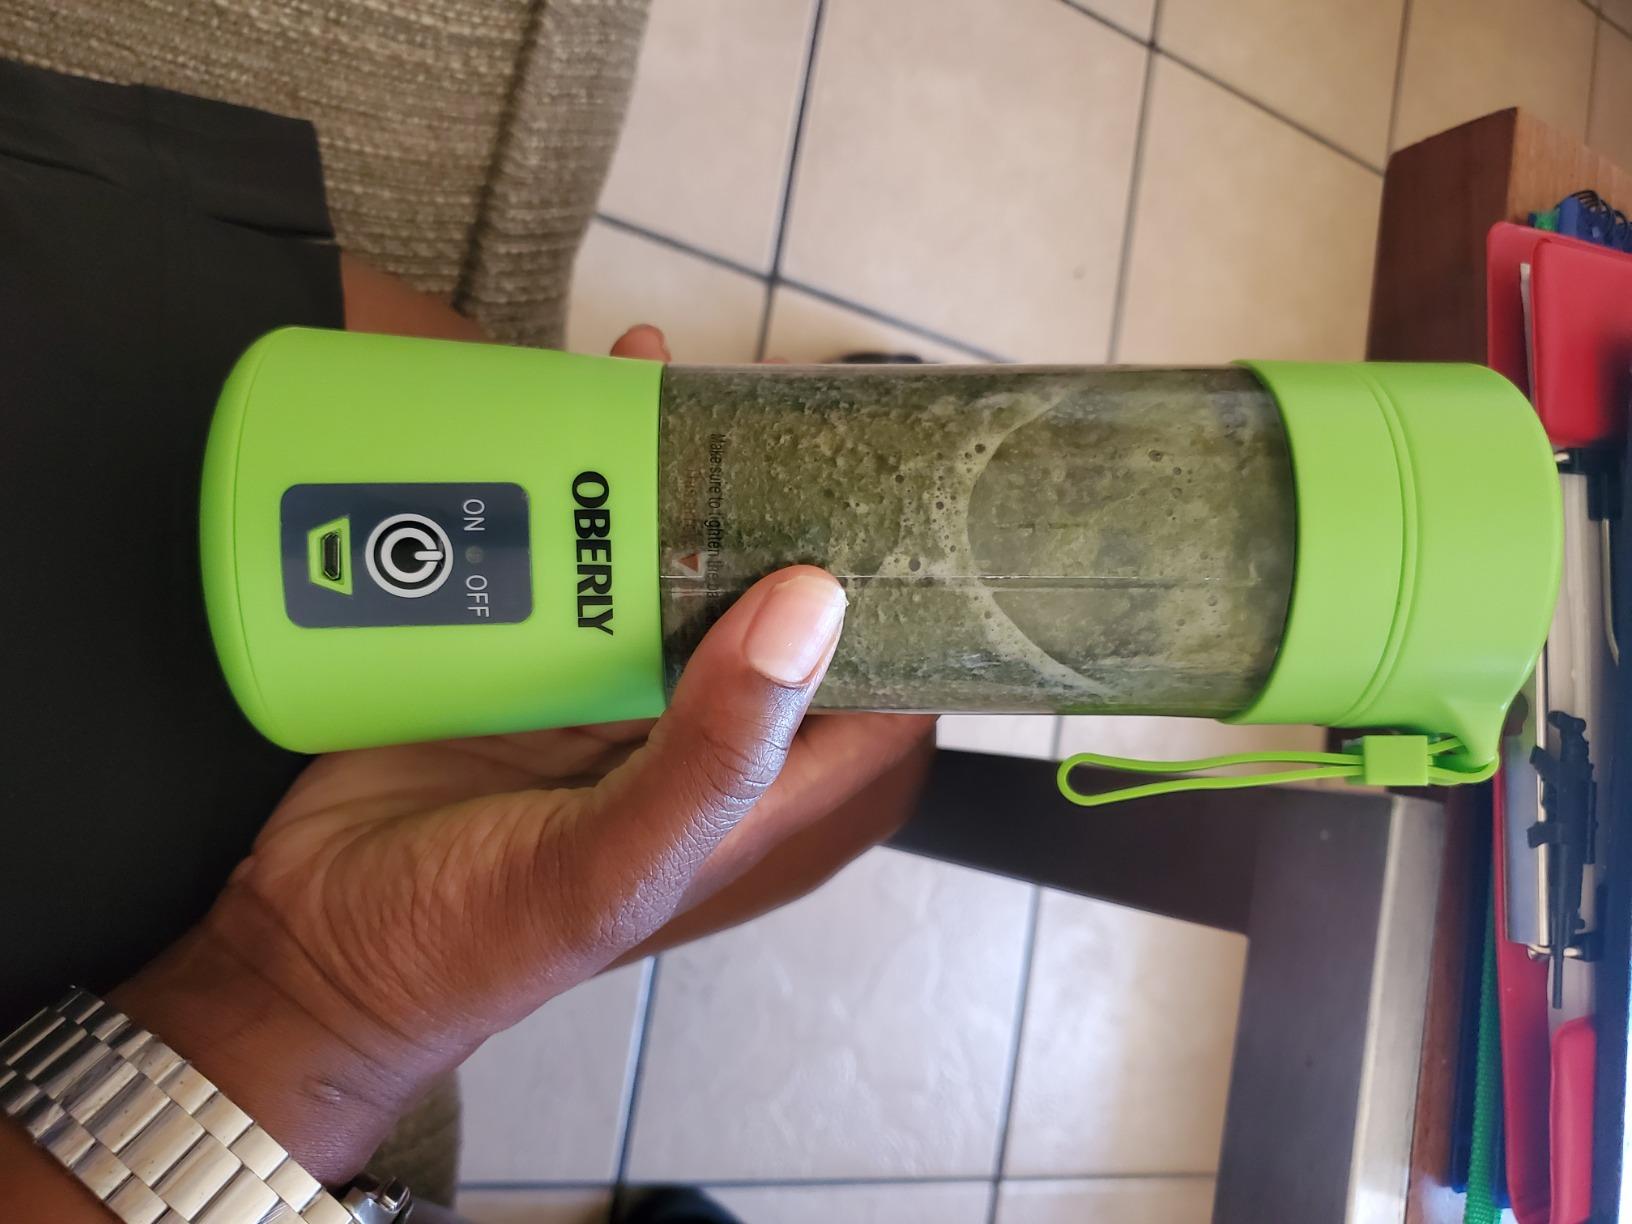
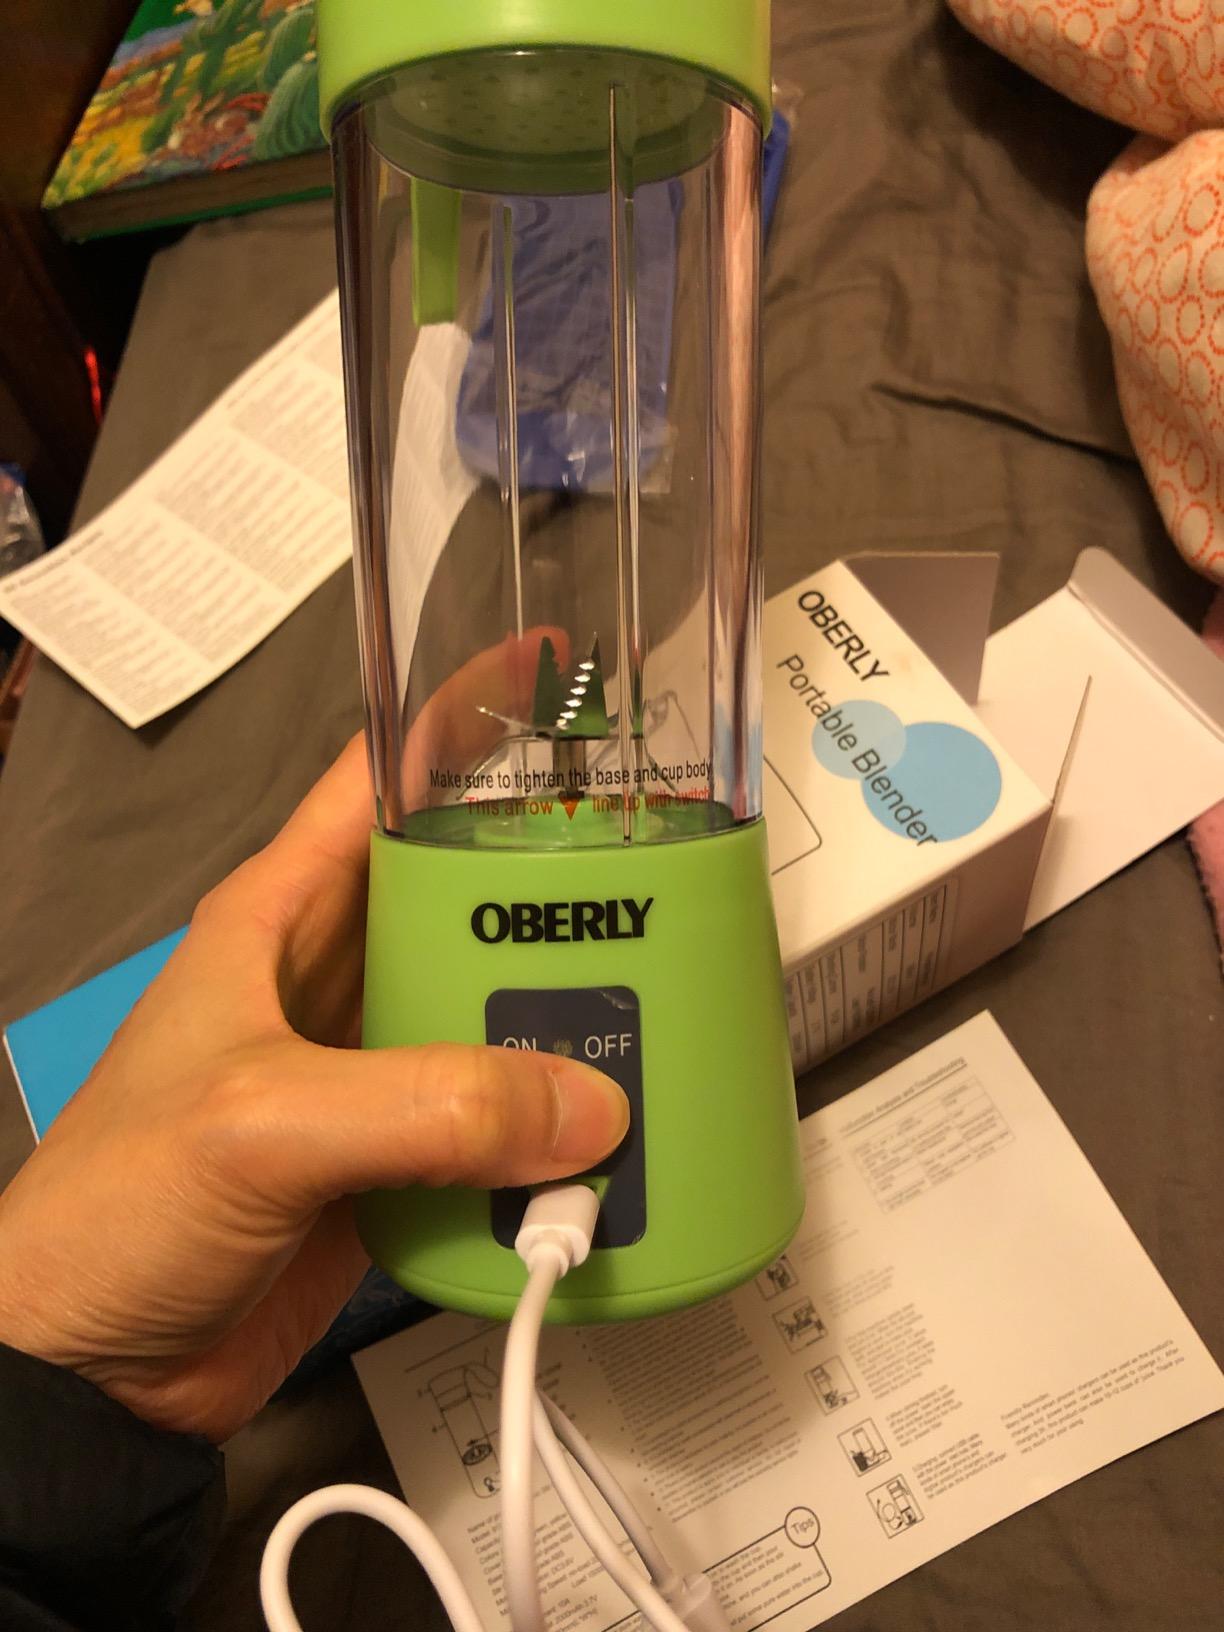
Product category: items_blender
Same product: yes